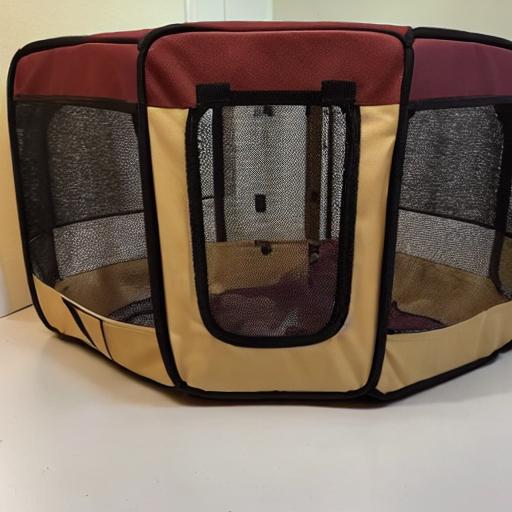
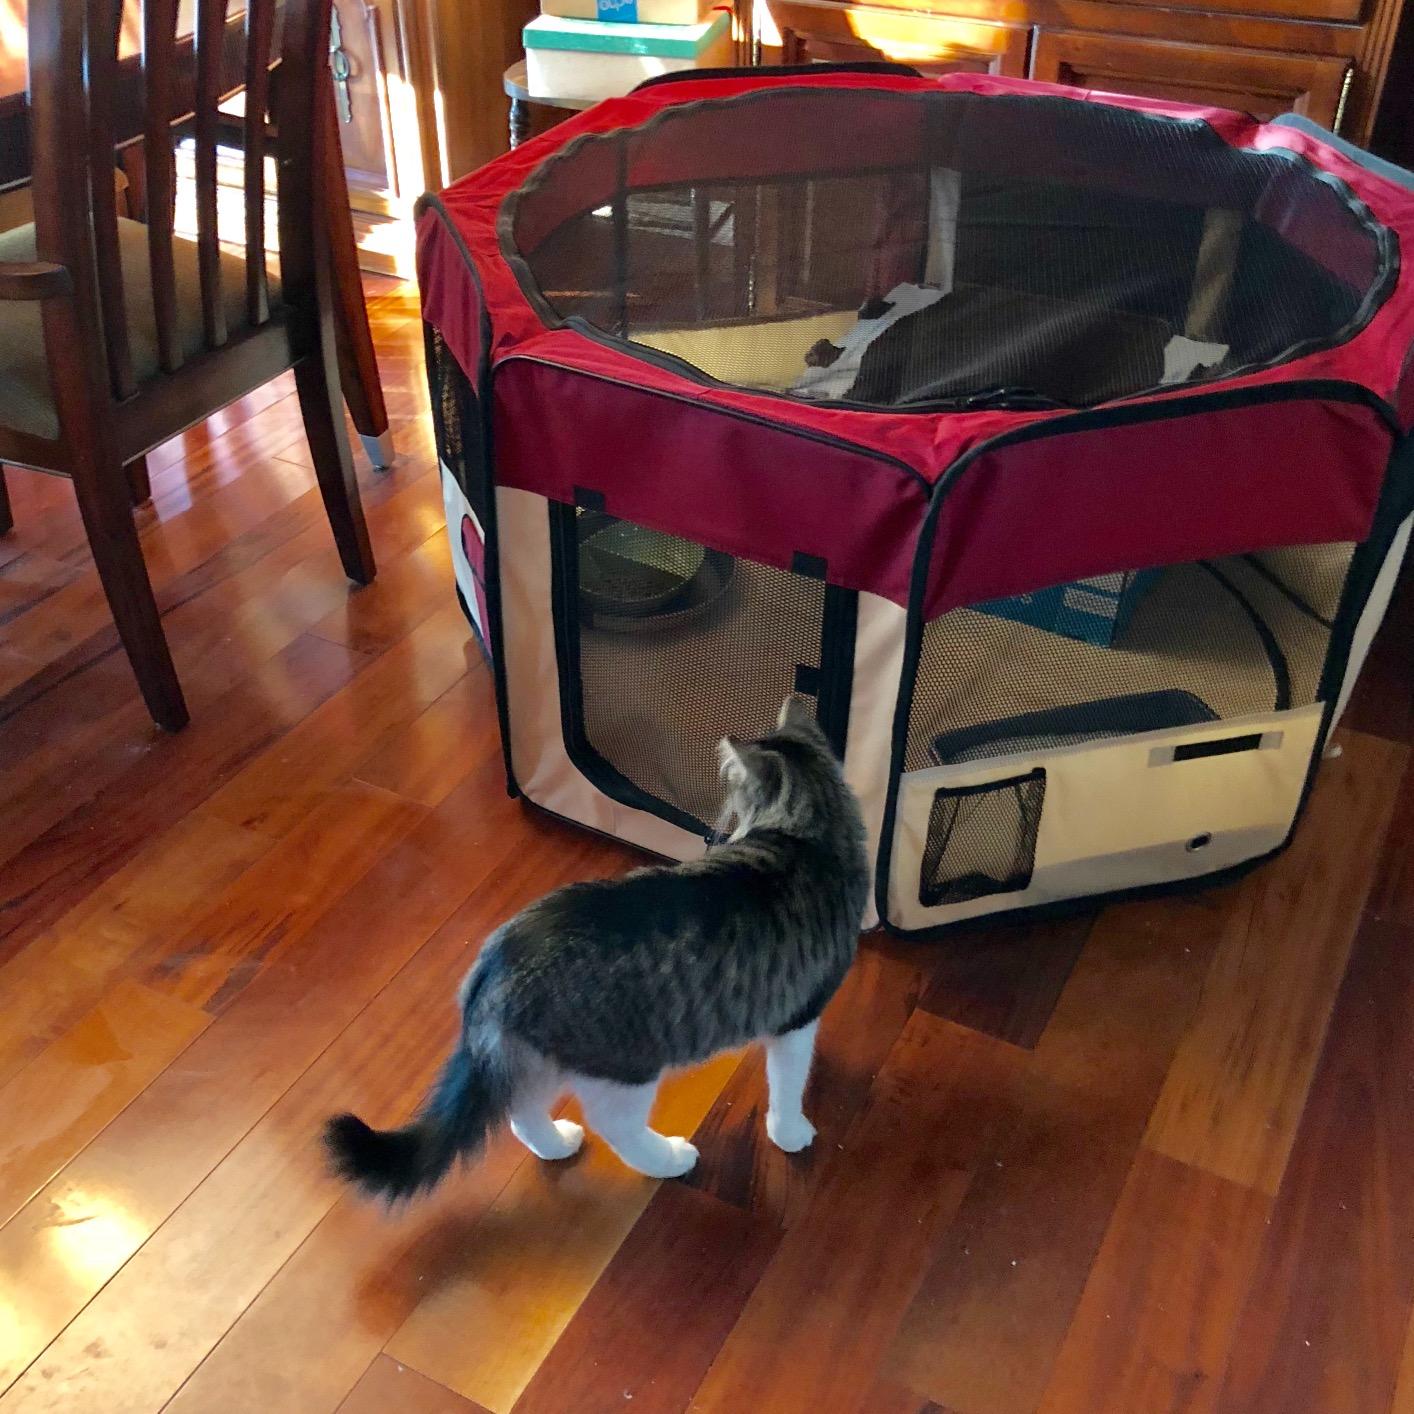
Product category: items_kennel
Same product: no